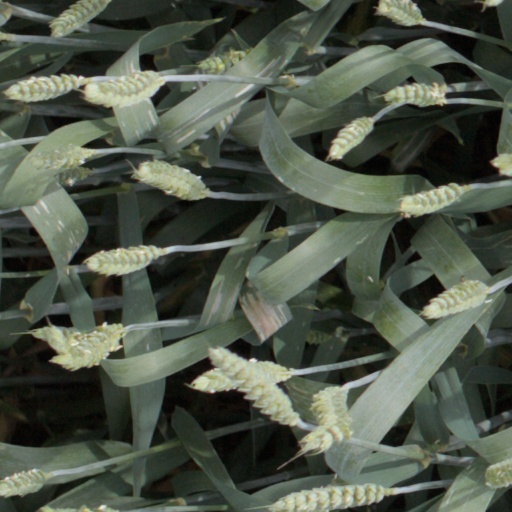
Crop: wheat